Kill Me Later

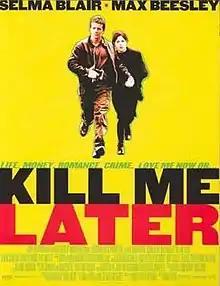

Kill Me Later is a 2001 film directed by Dana Lustig and starring Selma Blair, Max Beesley, Brendan Fehr, Keegan Connor Tracy and Lochlyn Munro.